Cameron White

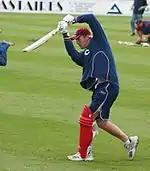
A man wearing dark blue shorts and sweat-shirt with a large red pad fastened to his left leg holds a cricket bat in front of him.

It was on the back of this form that White once again toured Pakistan with the Australia A squad, but he finished the series with just two wickets, both coming in the first-class matches, and a handful of runs. Two months into the Australian domestic season, White was forced to retire hurt after colliding with Queensland bowler Lee Carseldine, and after the match it was revealed he'd fractured his foot. He'd been carrying the injury since the start of the season, and the collision led to a full break, putting White out for six weeks. White conceded that the injury would almost certainly rule out any chance he had of playing for the national team that summer. He returned in early January, playing the last three matches of the Twenty20 tournament, including the final which Victoria won by 32 runs, although White only managed to make one run off eight balls. For the second season in a row, White was named as captain of the Prime Minister's XI, and claimed two Sri Lankan wickets in the 50-over contest. White led Victoria to both Pura Cup and Ford Ranger Cup finals in 2007–08, but they lost both, to New South Wales and Tasmania respectively.